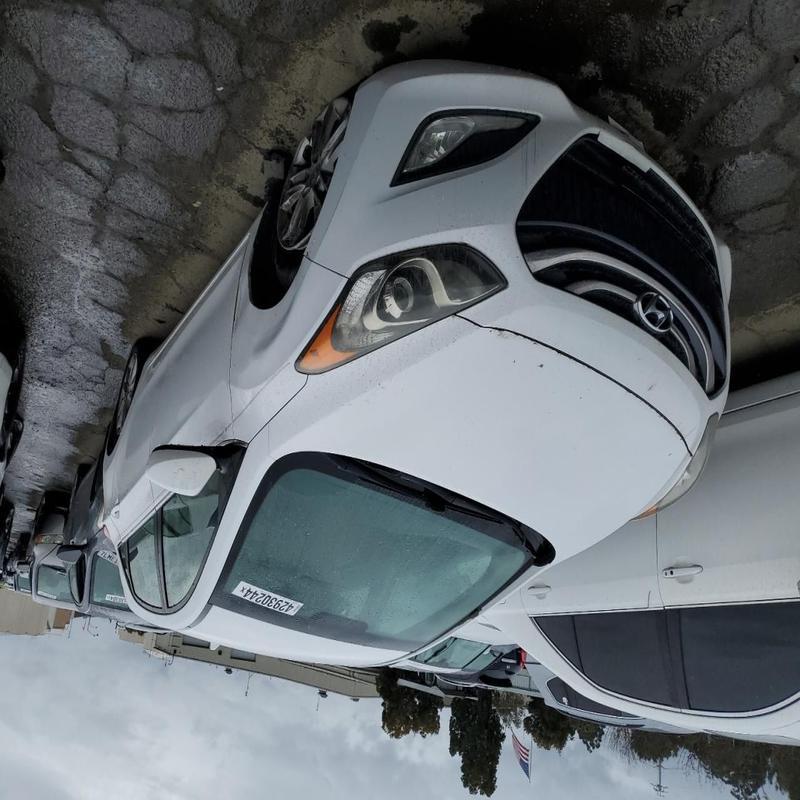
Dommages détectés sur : pare-choc avant, capot, aile avant gauche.
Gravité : mineur